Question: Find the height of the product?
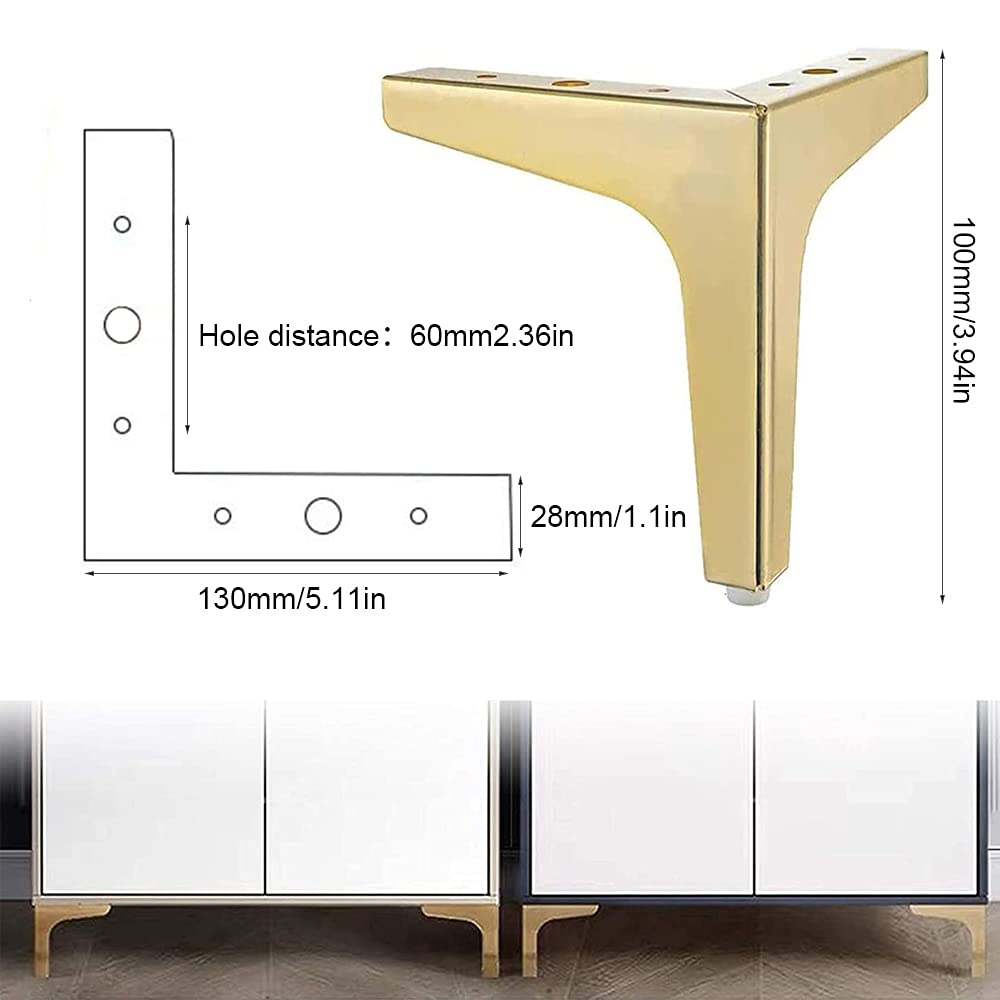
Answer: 100.0 millimetre